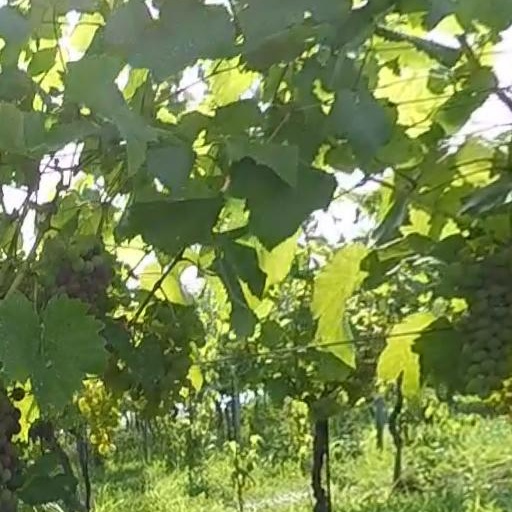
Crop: grape